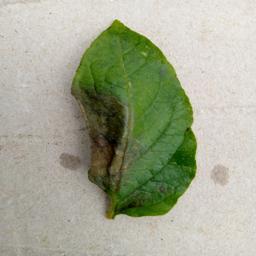
Etiqueta: Late Blight